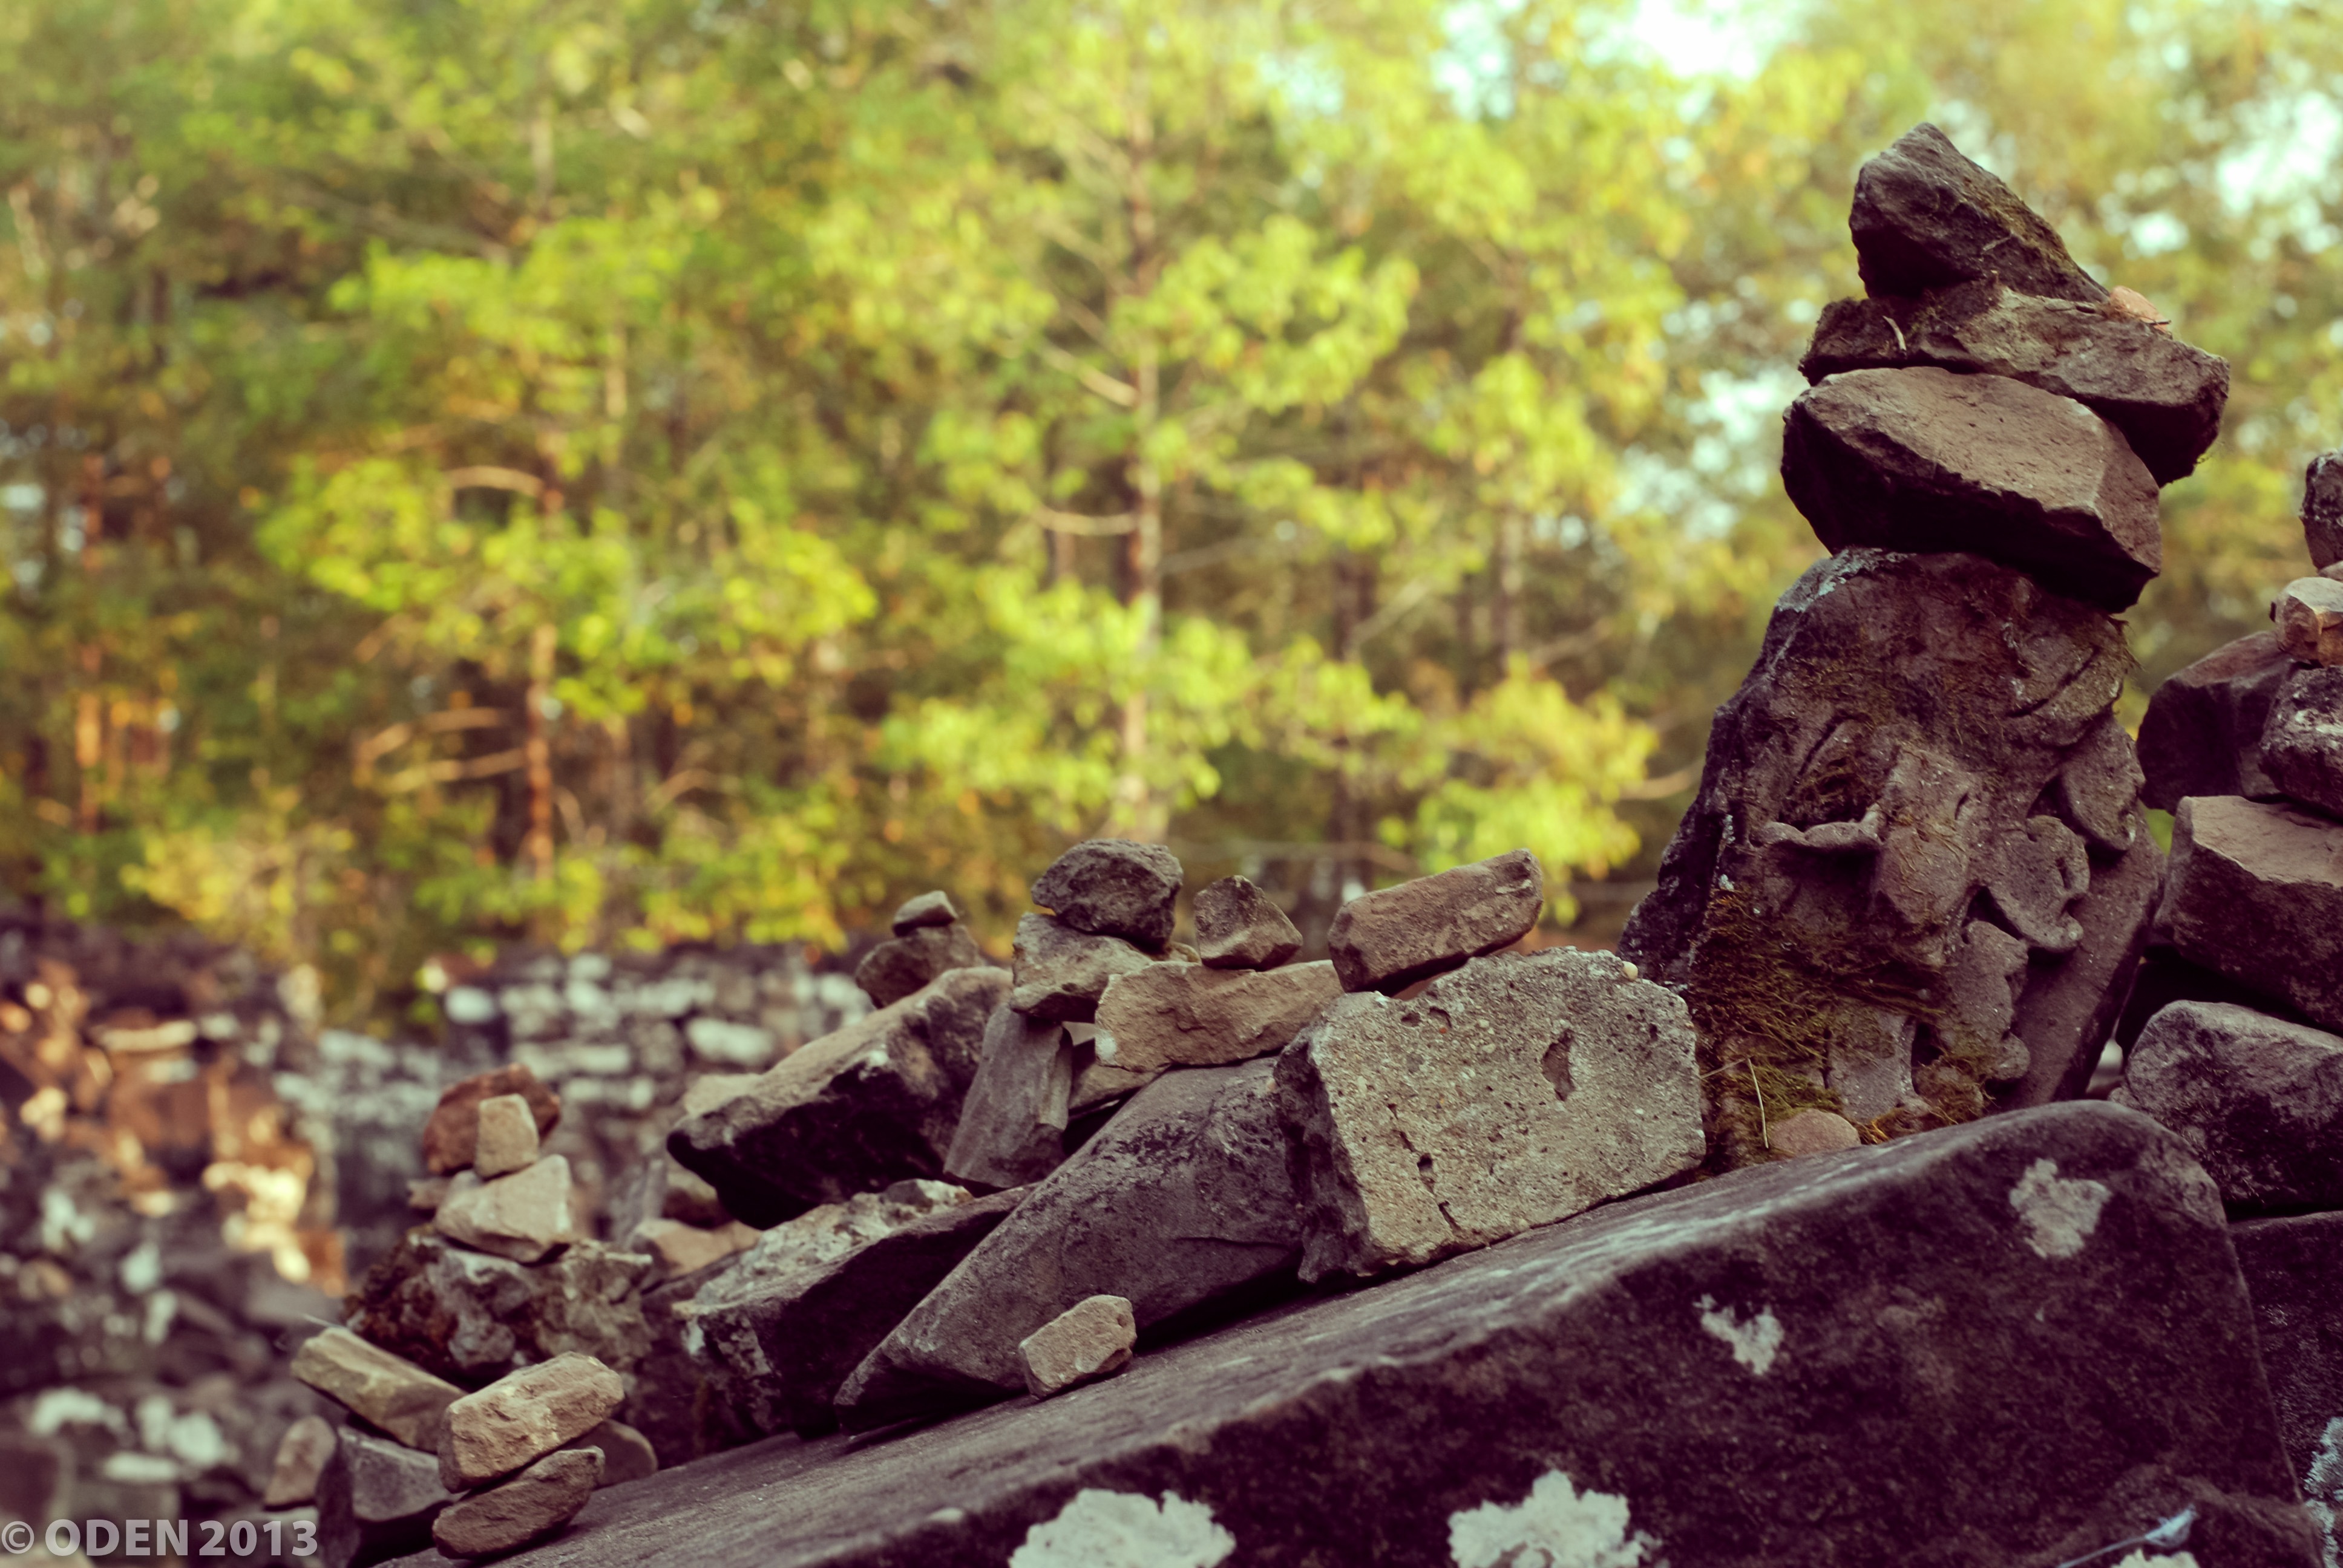
tree, nature, forest, rock, plant, leaf, flower, stone, autumn, soil, material, stones, geology, cambodia, heap, angkor, siem reap, angkor thom